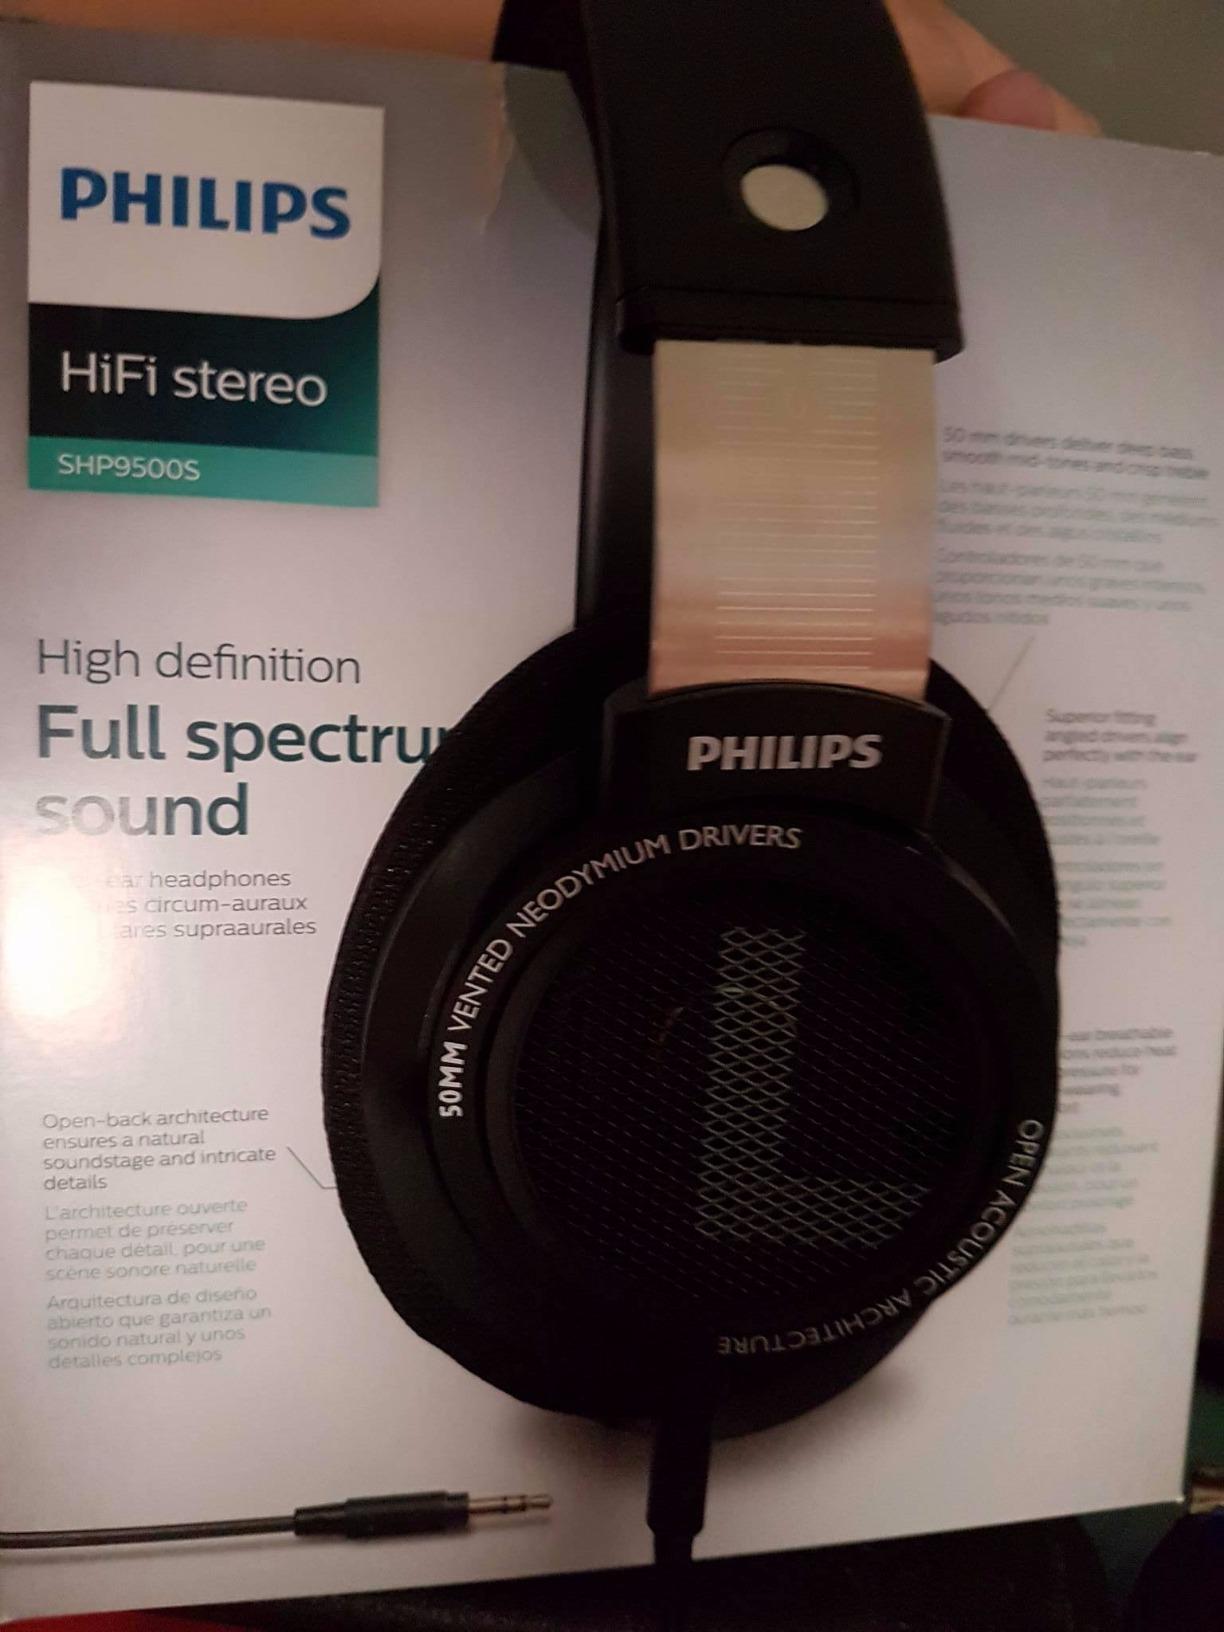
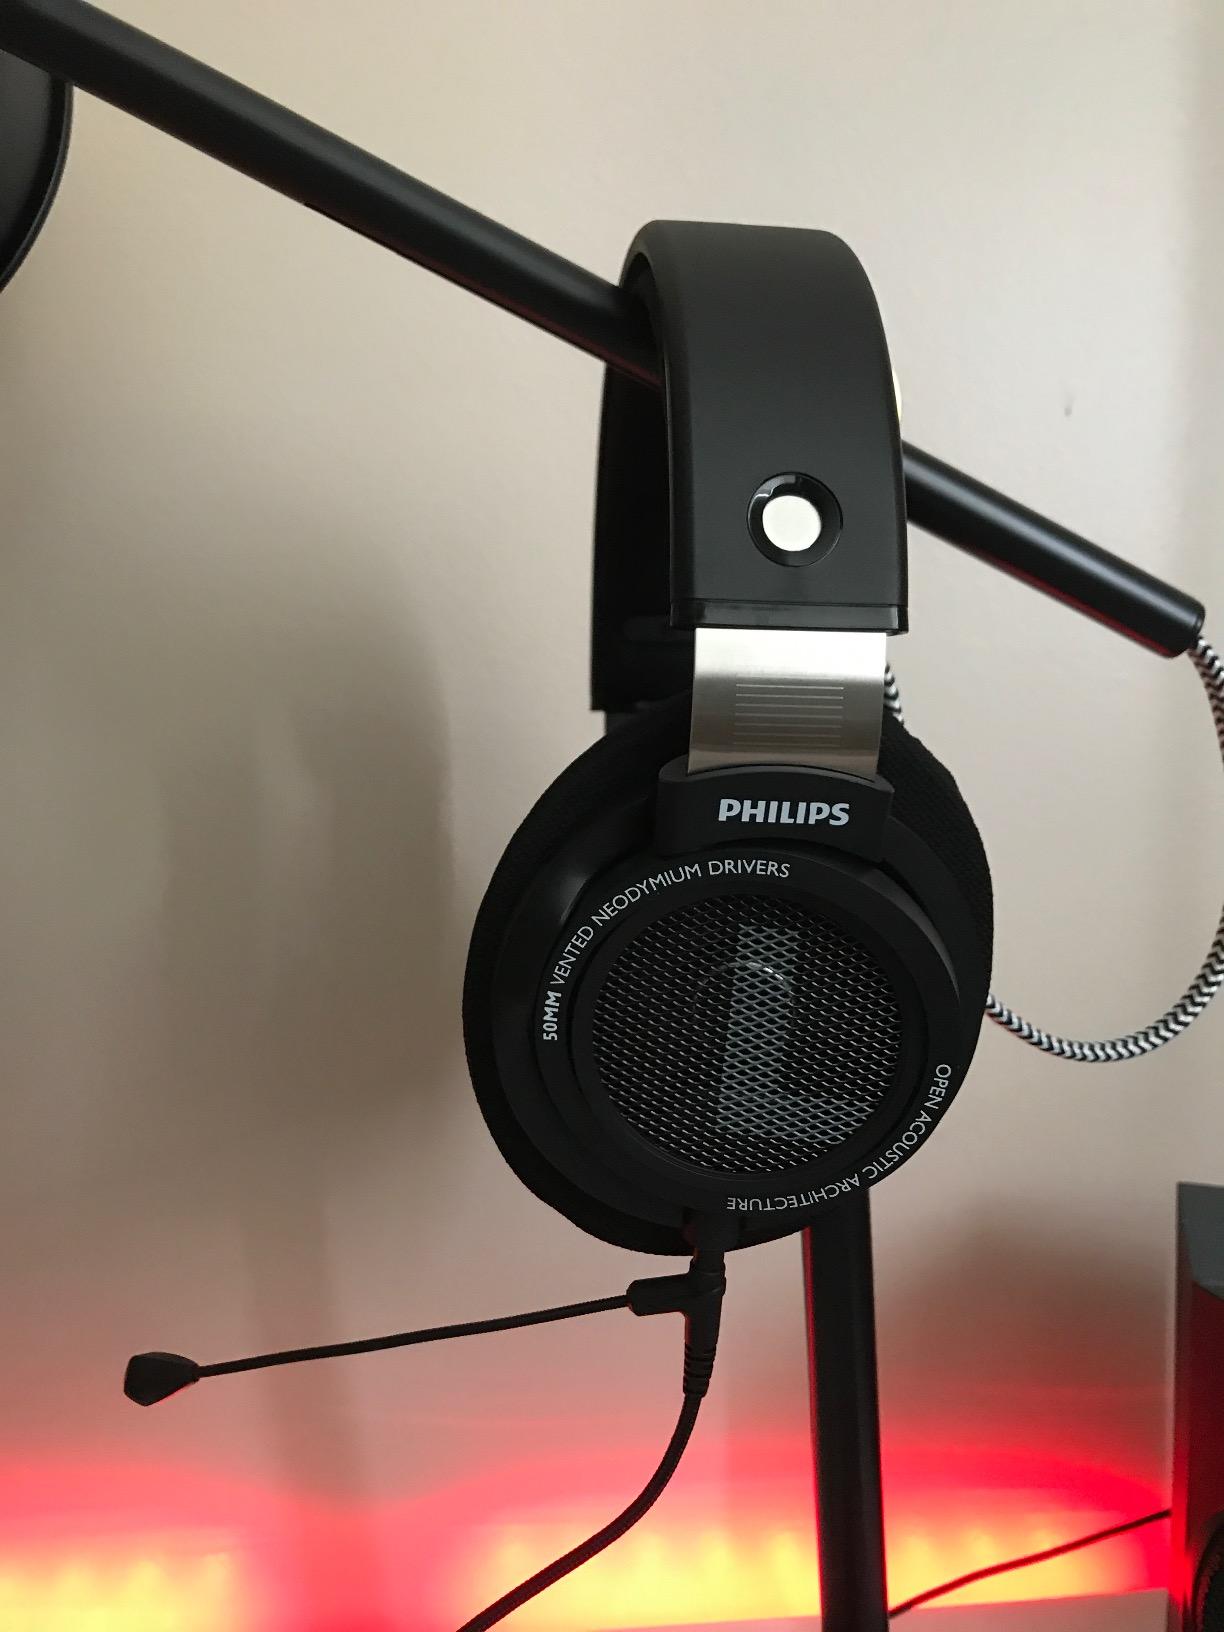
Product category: headphones
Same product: yes